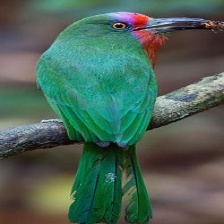
Species: RED BEARDED BEE EATER
Scientific name: NYCTYORNIS AMICTUS
ImageNet parent category: bee_eater